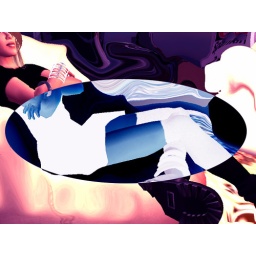
Like a bridge over troubled water